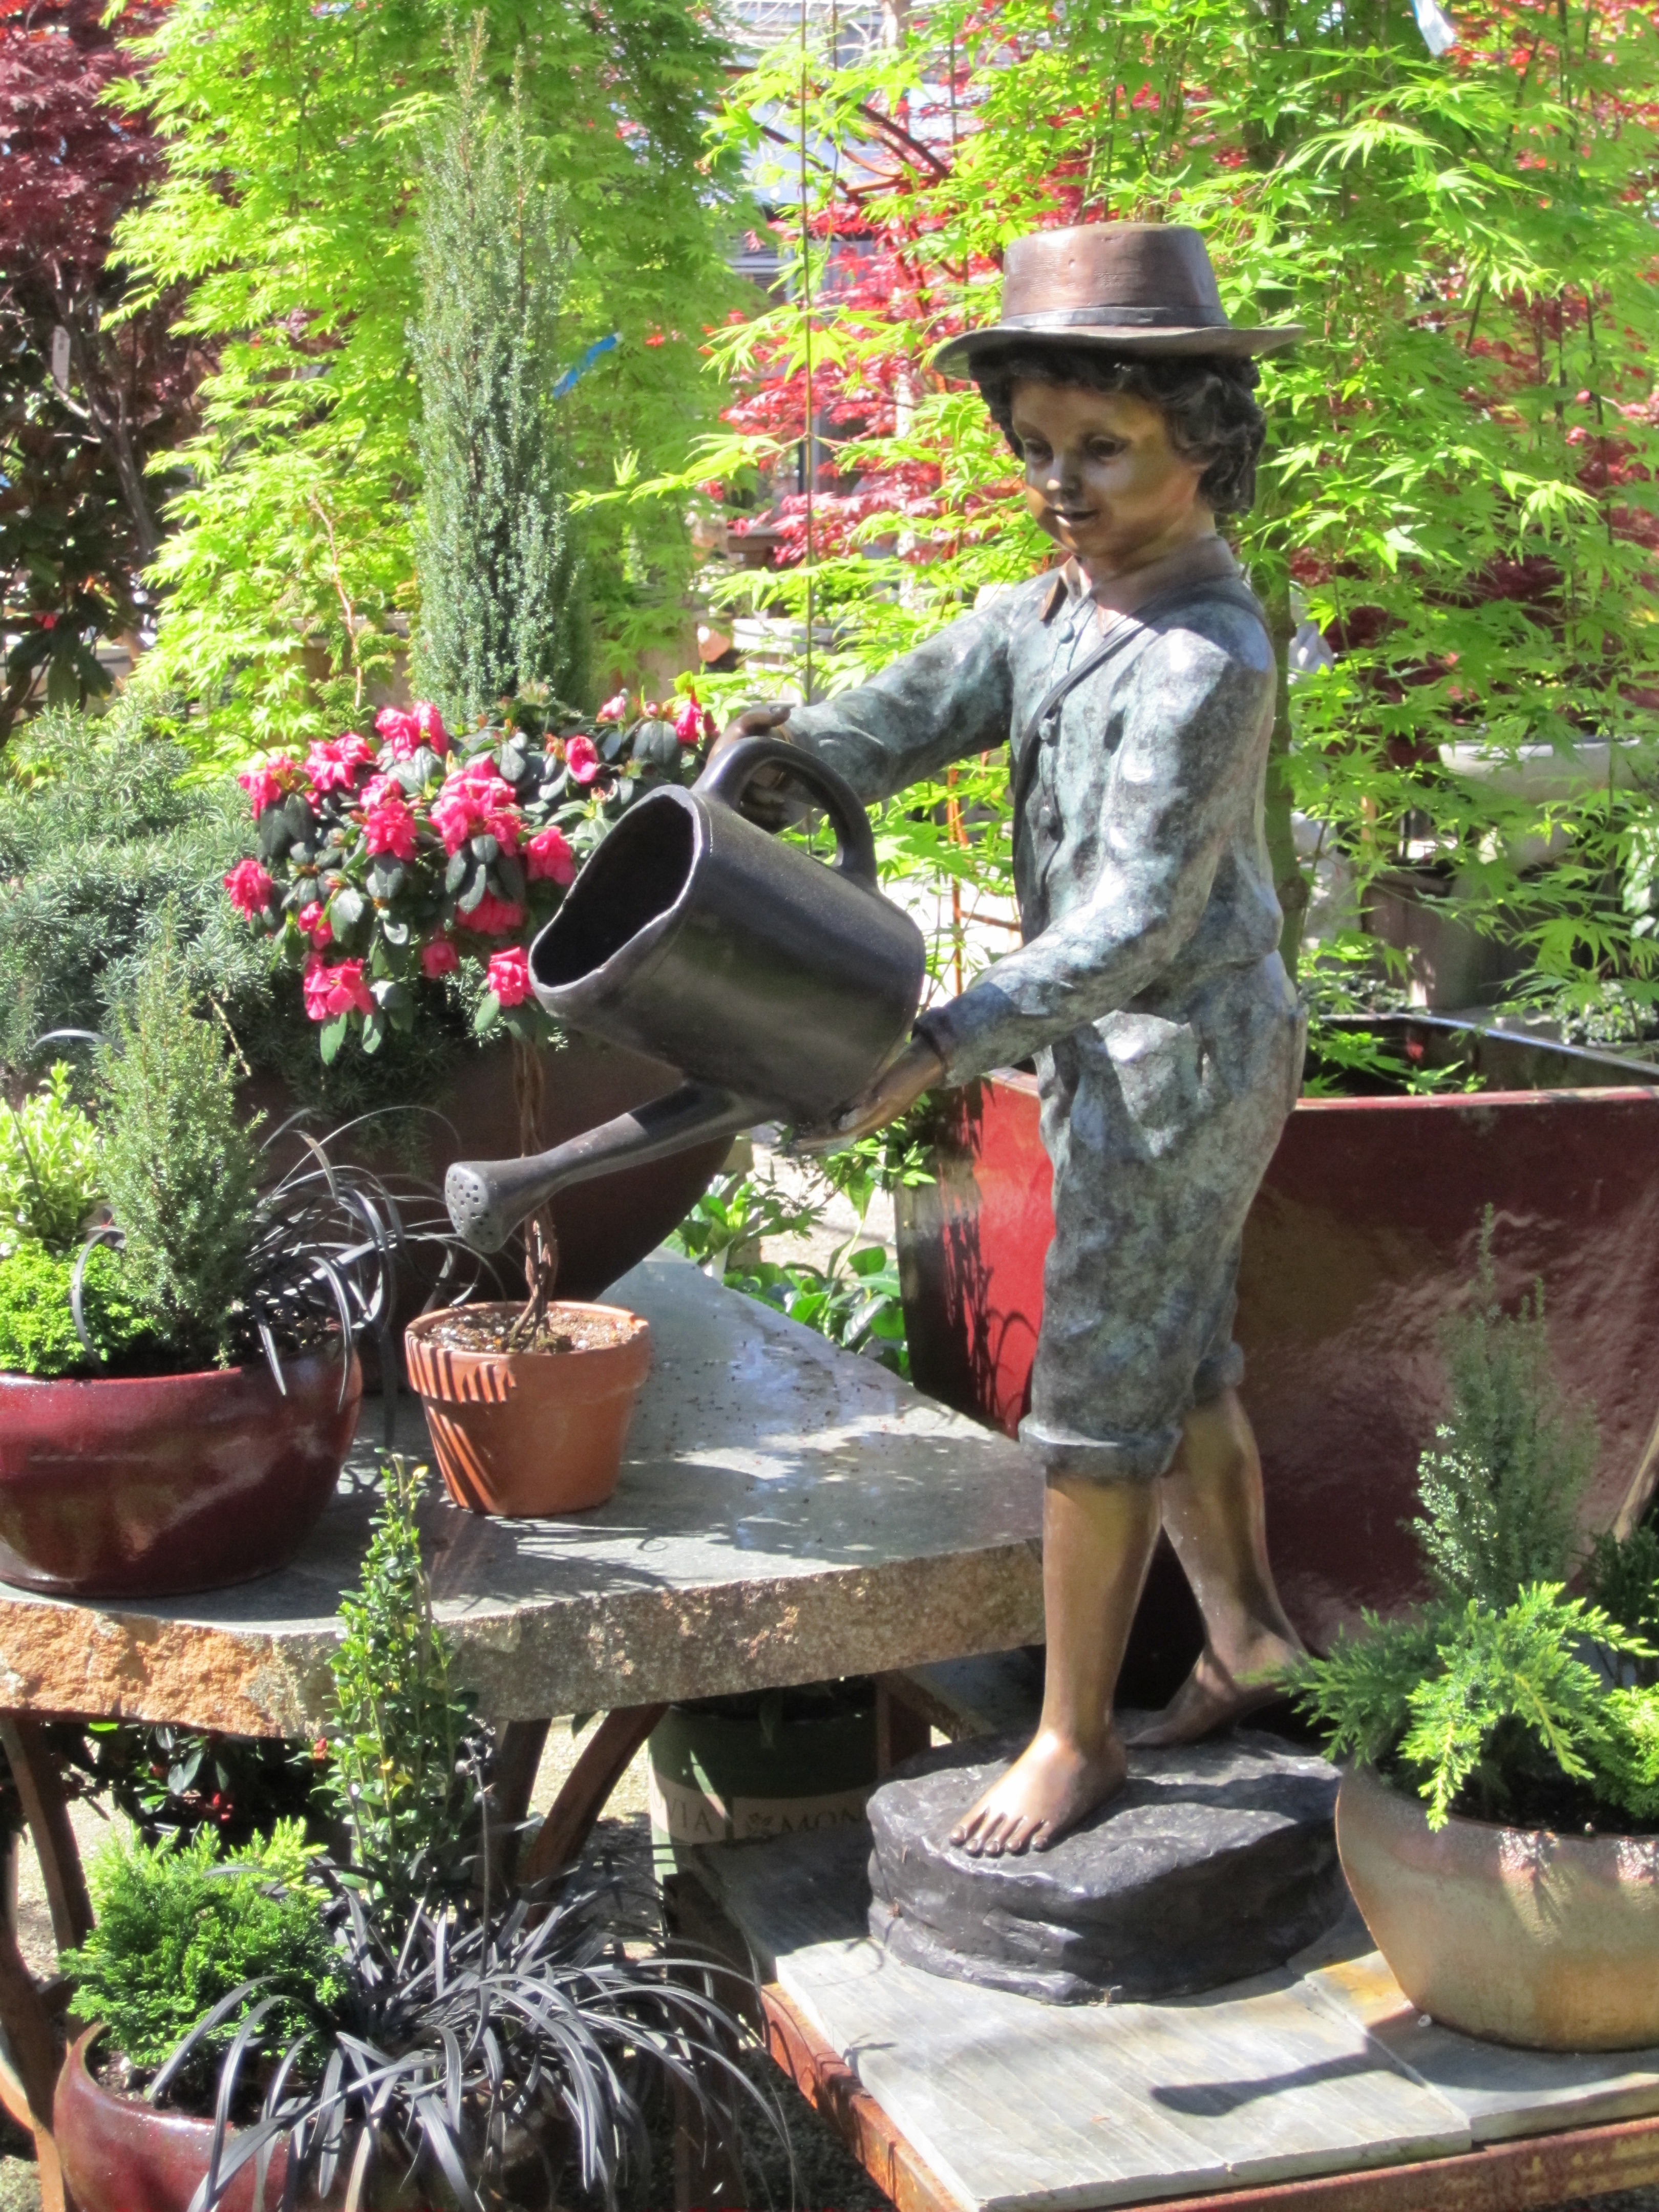
girl, flower, statue, botany, garden, art, can, bronze, botanical garden, floristry, water feature, watering, gardener, garden statue